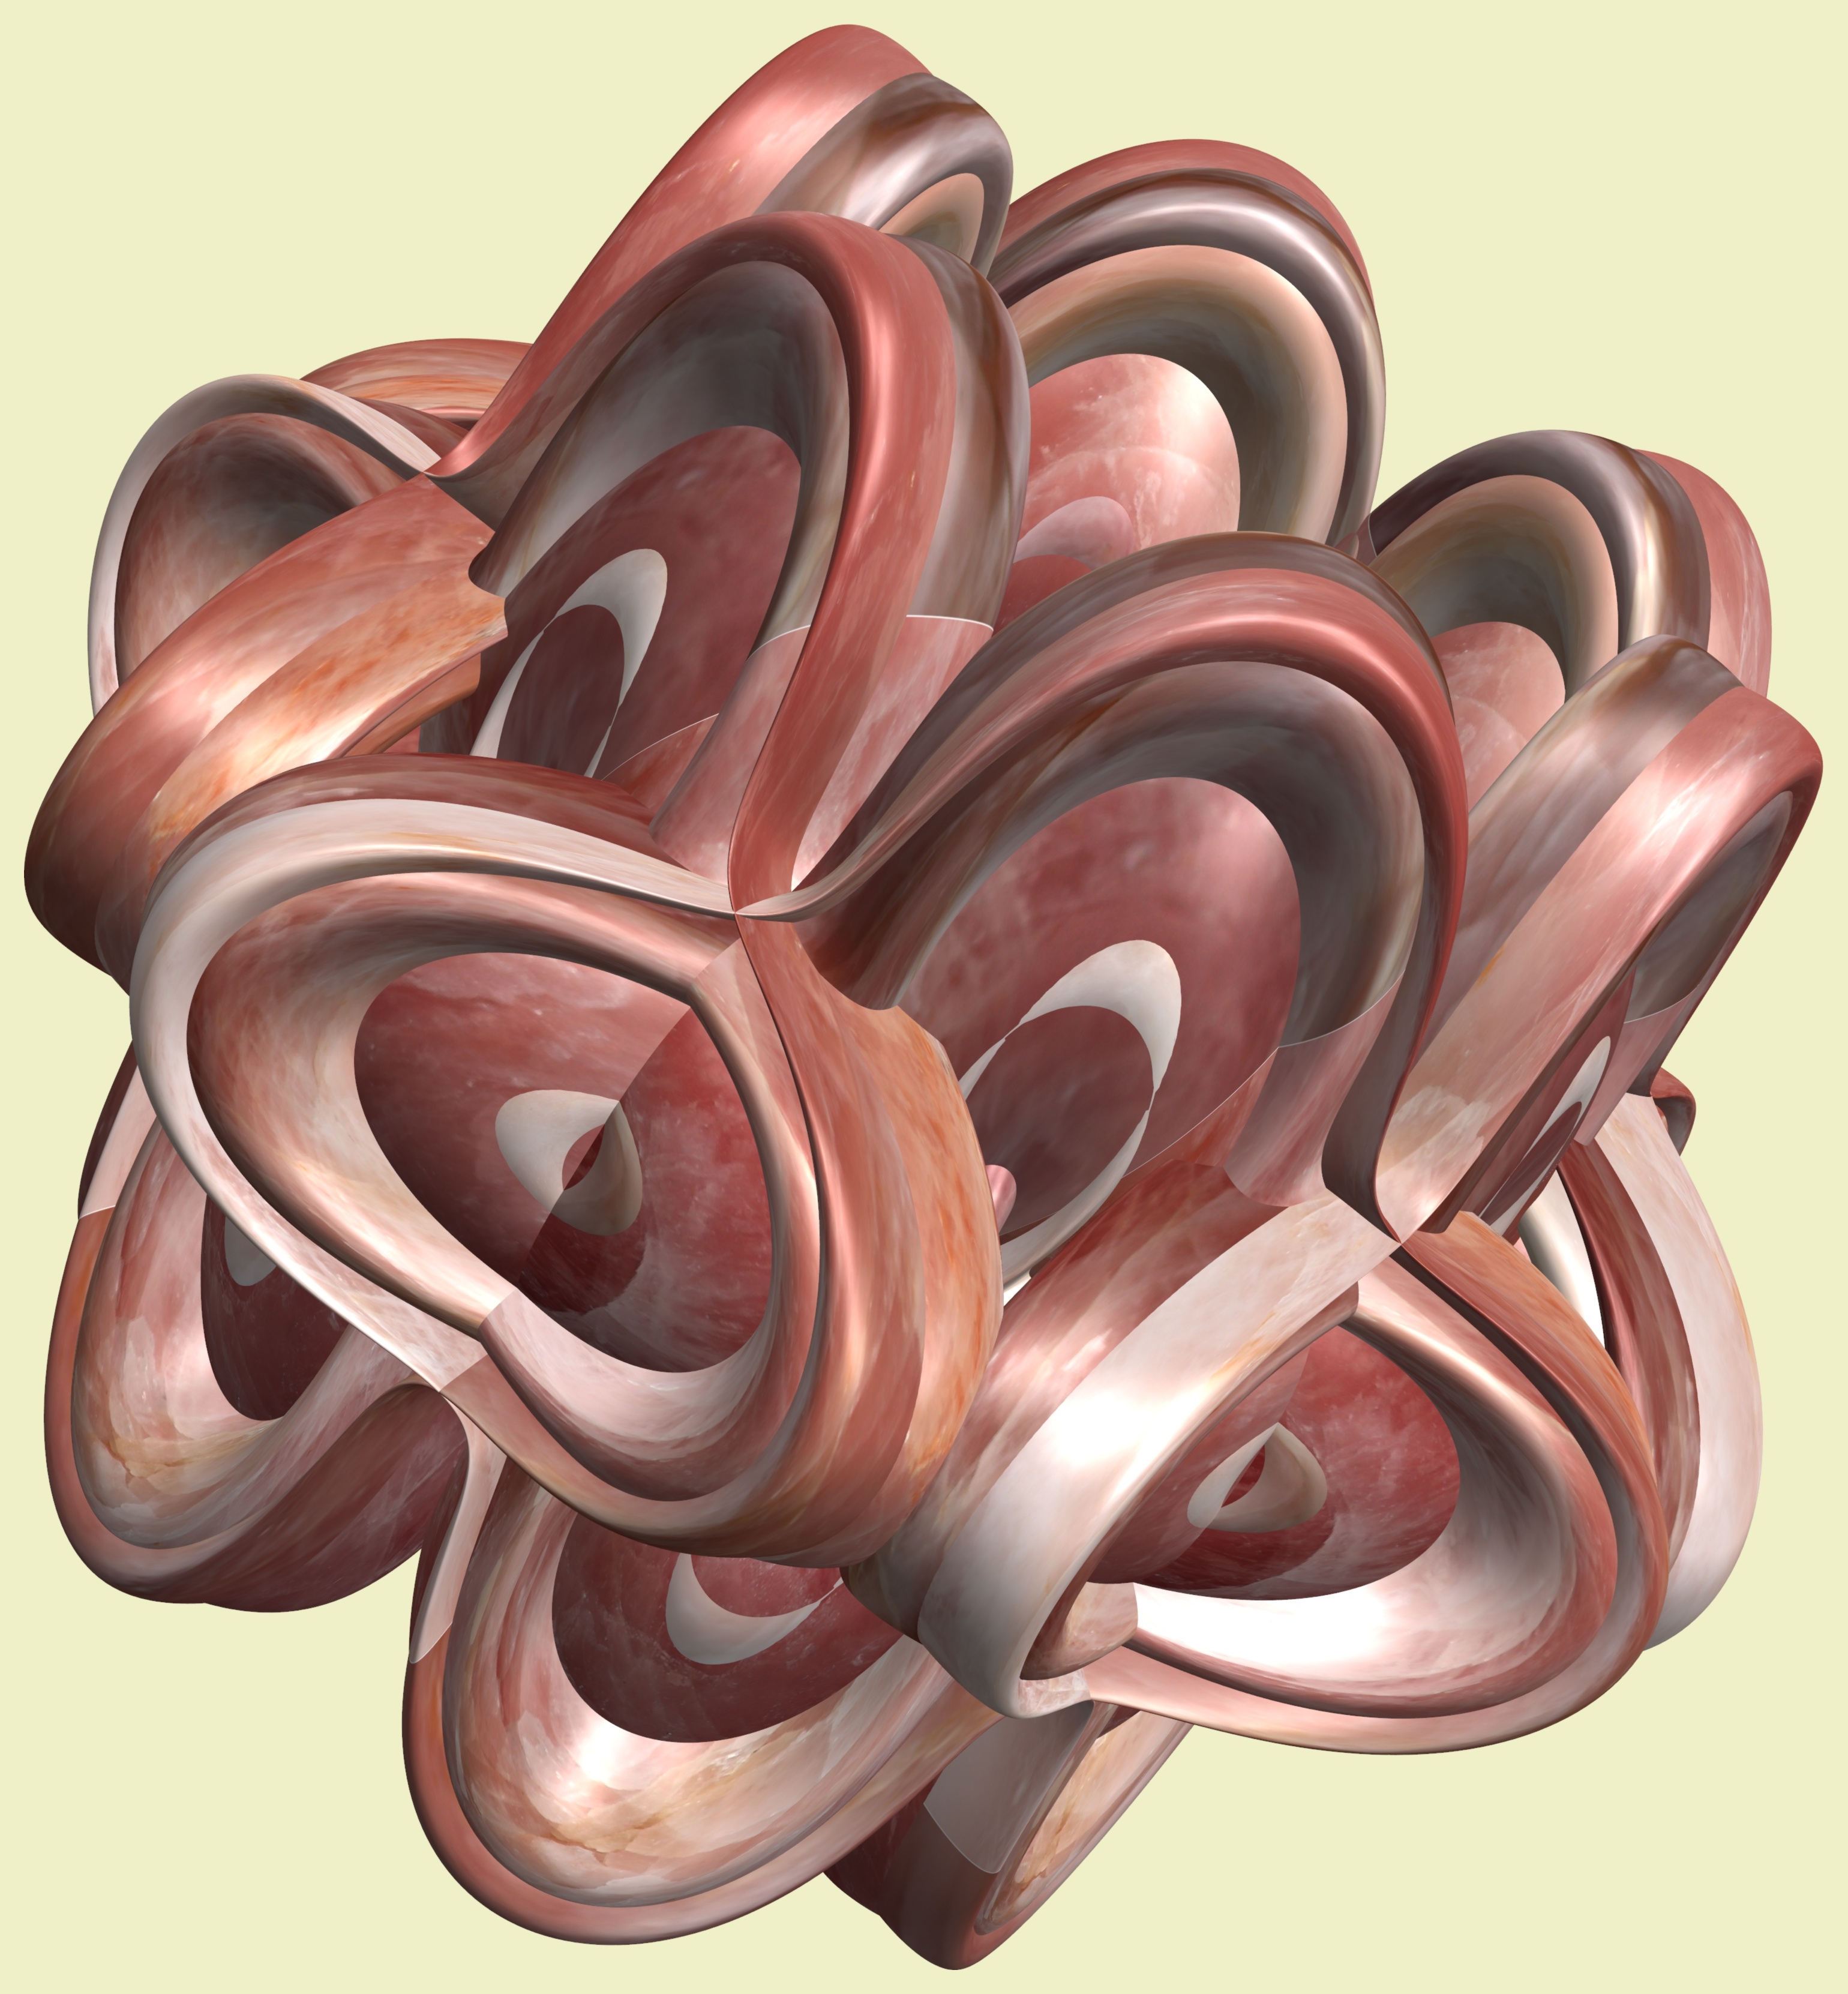
structure, texture, spiral, heart, pattern, ear, human body, sculpture, art, drawing, illustration, design, symmetry, 3d, graphic, organ, carving, mathematica, cg, parametricplot3d, code, program, algorithm, mapping, disc